2010 IAAF World Cross Country Championships

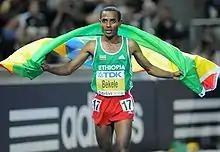
Kenenisa Bekele missed the competition through injury

Before the event, the possible medallists of men's race were less predictable than in previous years – Kenenisa Bekele, who had won six long and five short course gold medals in the previous decade, was ruled out due to an injury and his nearest competitor, 2007 winner Zersenay Tadese, missed the championships to focus on road running instead.